The Cat Who Talked Turkey

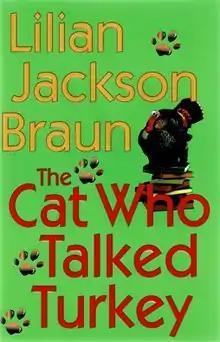
First edition cover

The Cat Who Talked Turkey is the 26th novel in "The Cat Who" series written by American writer Lilian Jackson Braun. The audiobook is narrated by George Guidall.